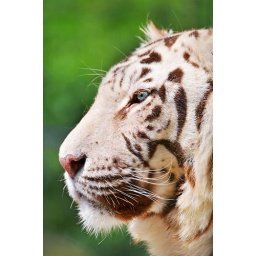
Profile of a nice white tiger living in a Swiss zoo